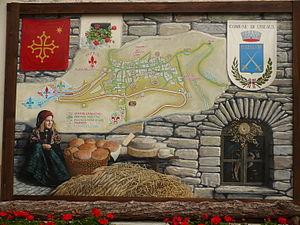
Usseaux est une commune italienne de la ville métropolitaine de Turin dans la région Piémont en Italie.